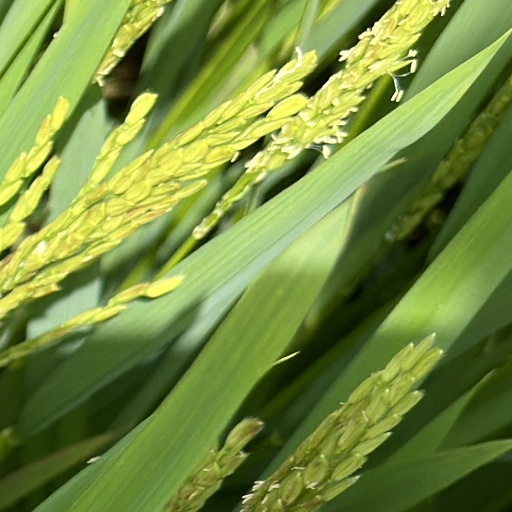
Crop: rice